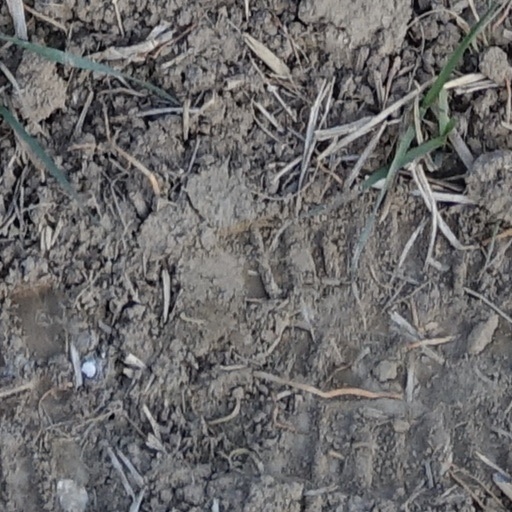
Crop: wheat